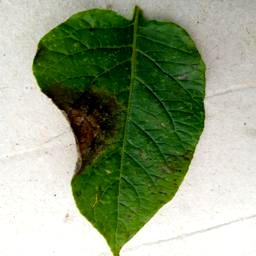
Etiqueta: Late Blight